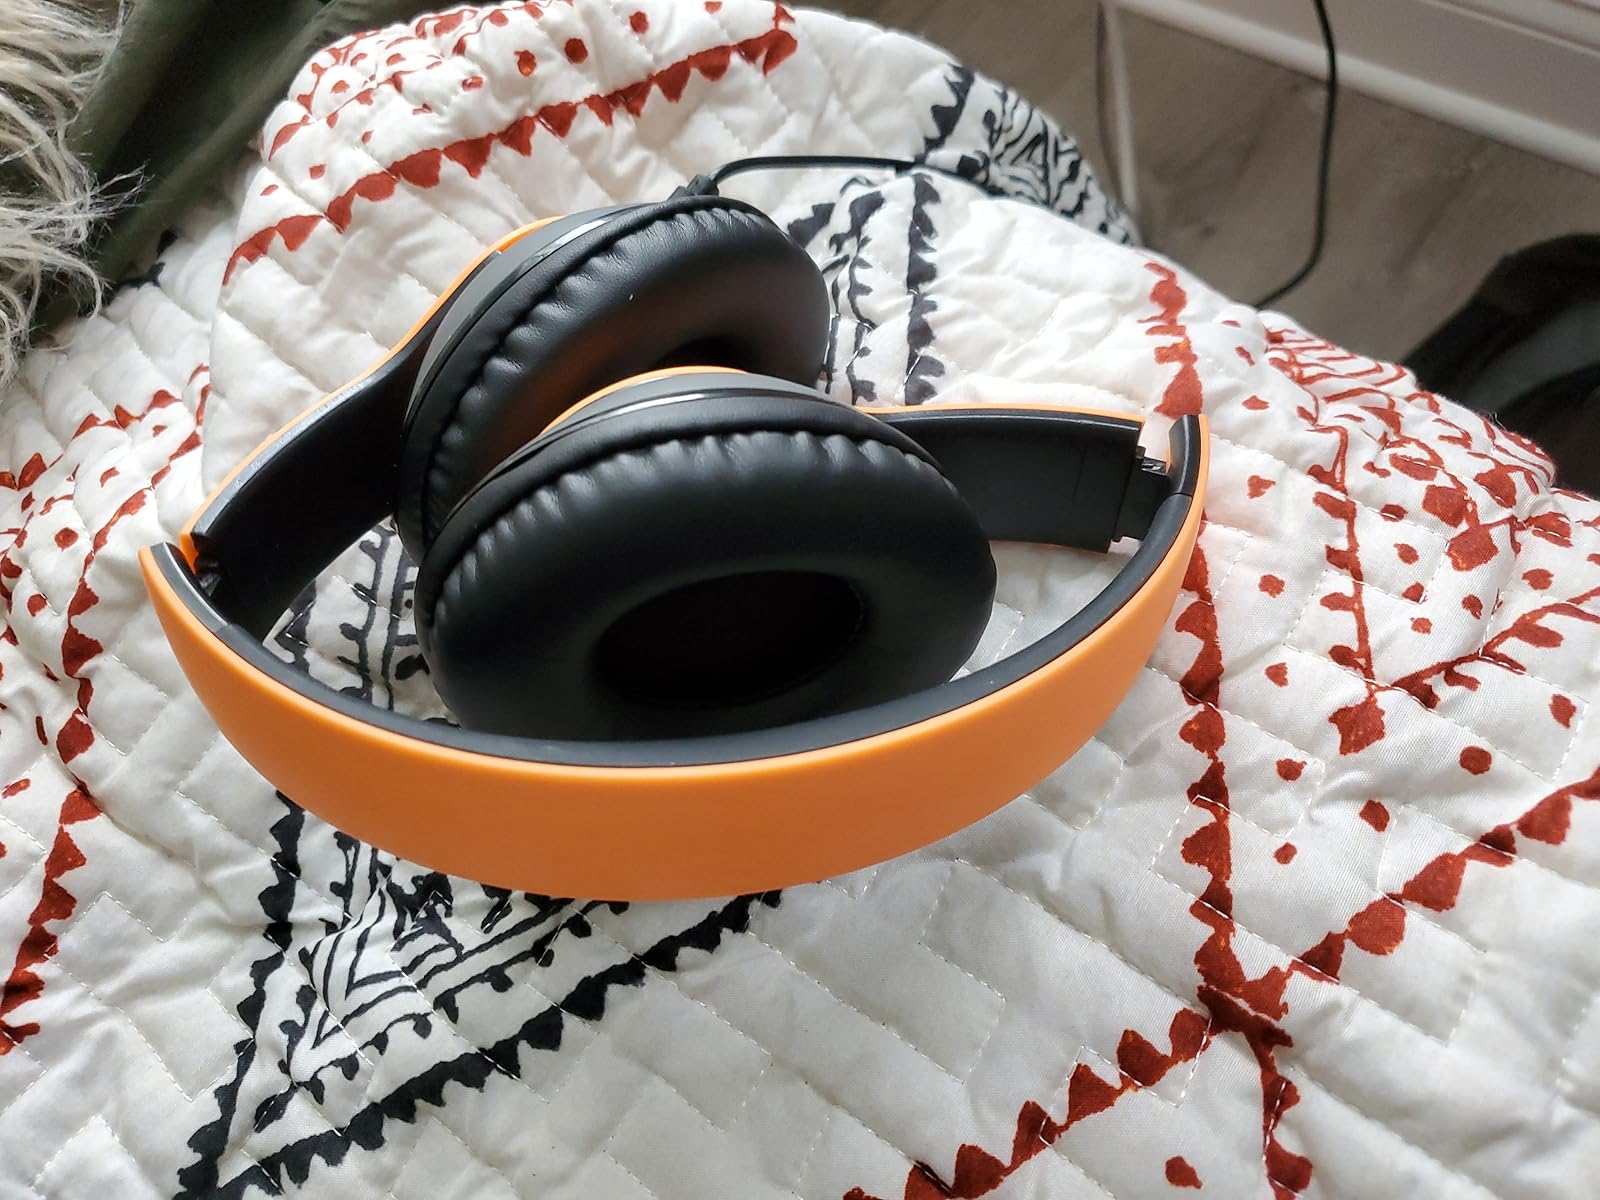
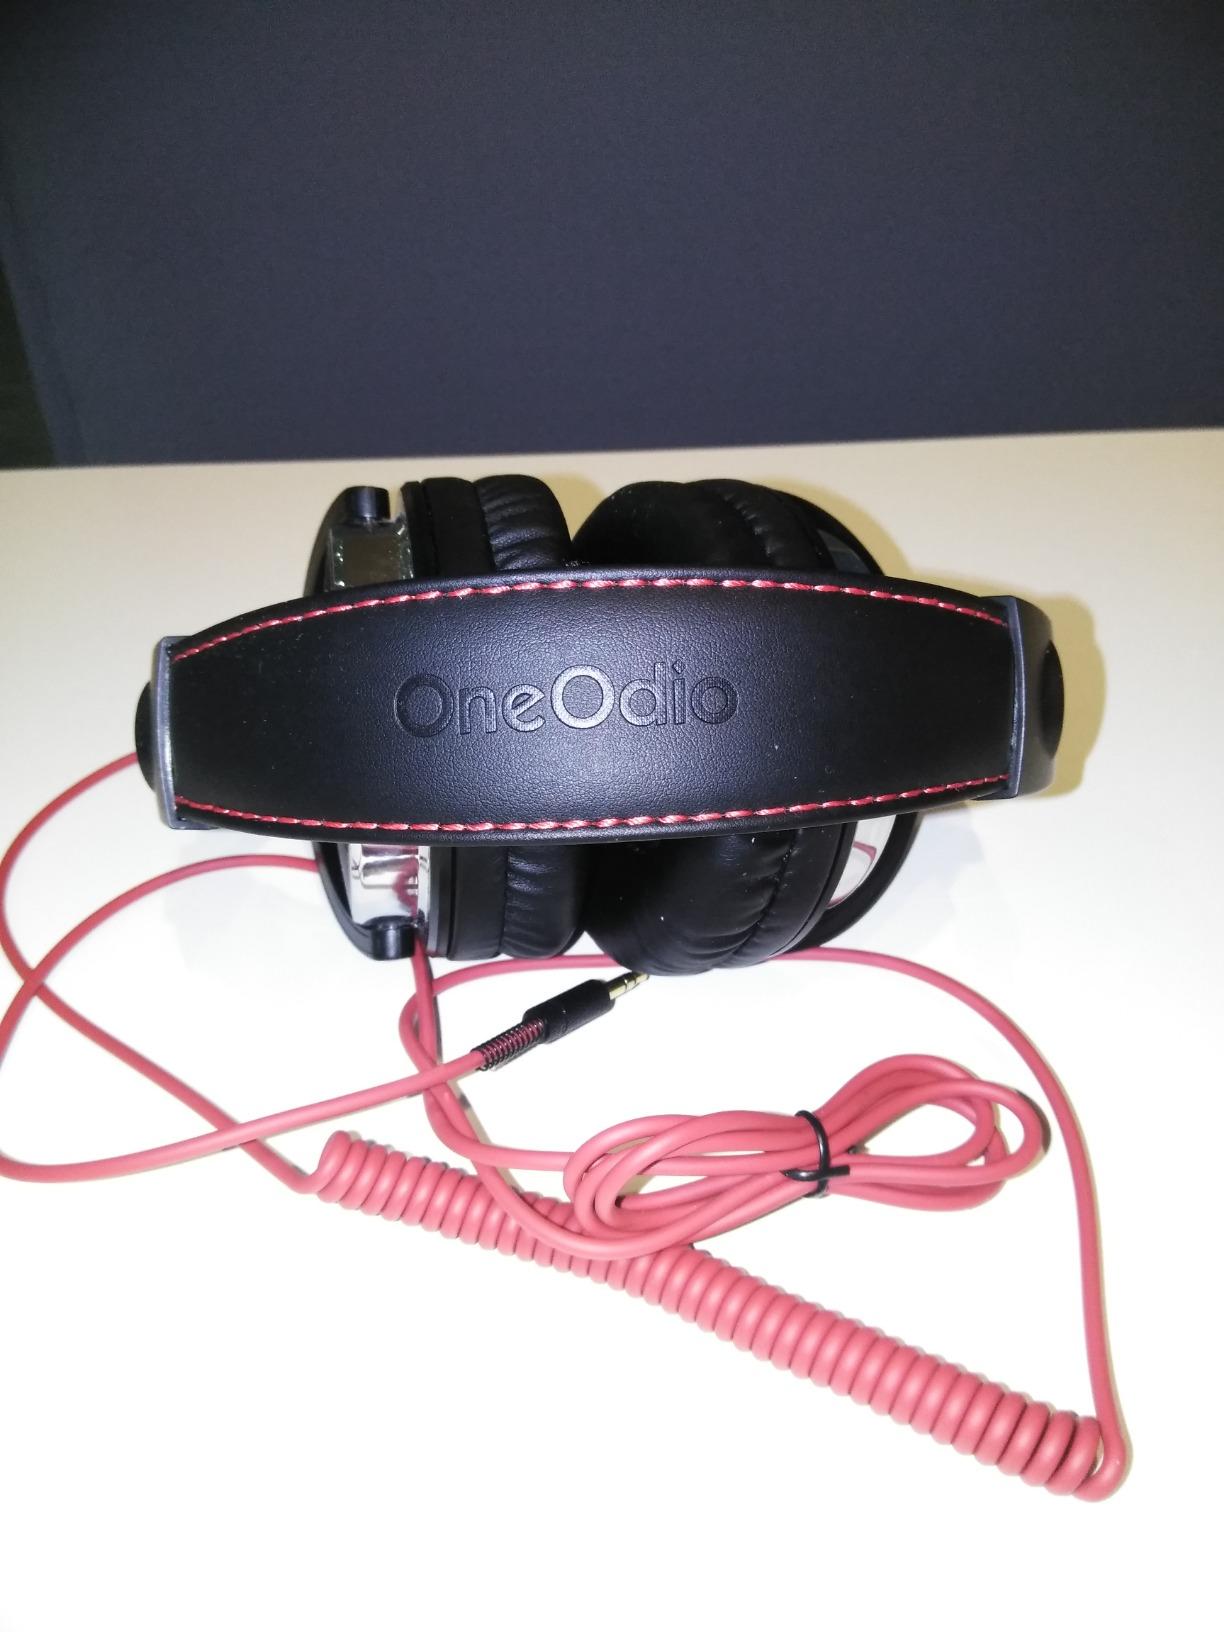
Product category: headphones
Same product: no